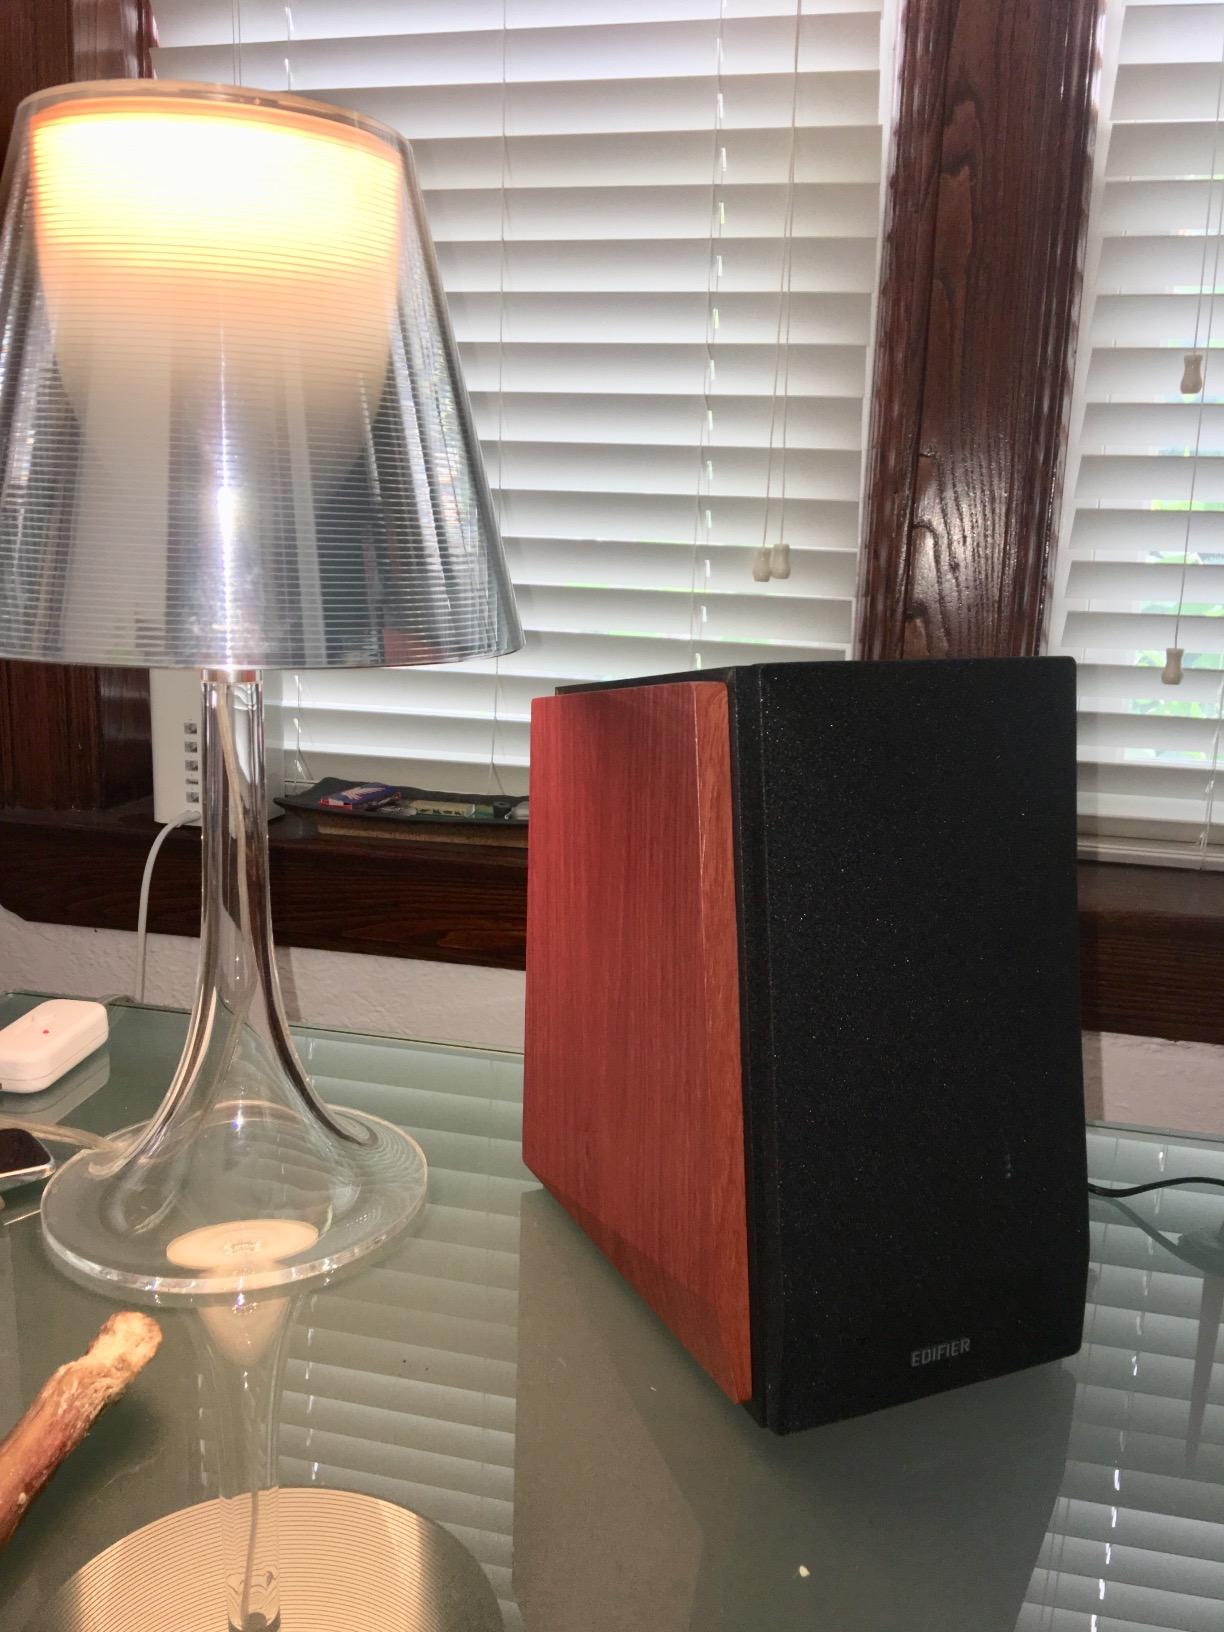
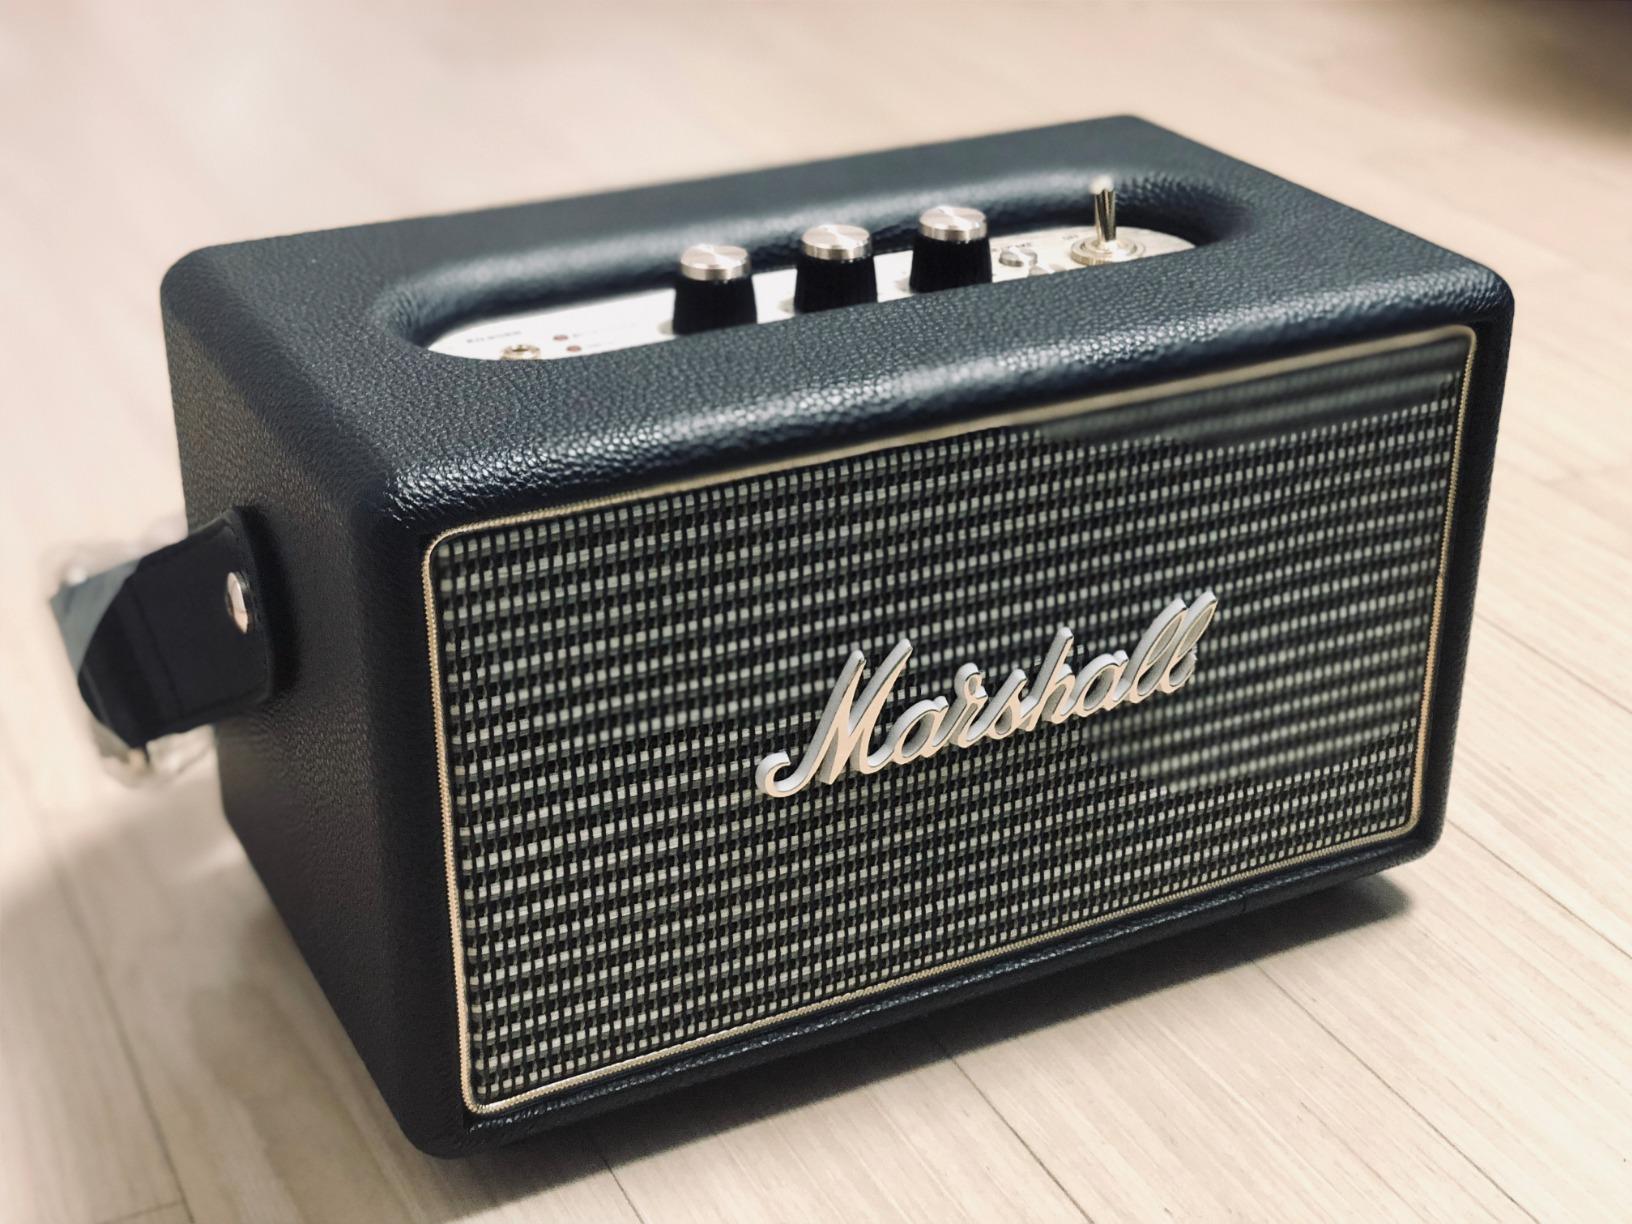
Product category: speaker
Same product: no